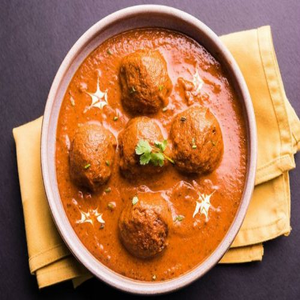
Dish: kofta